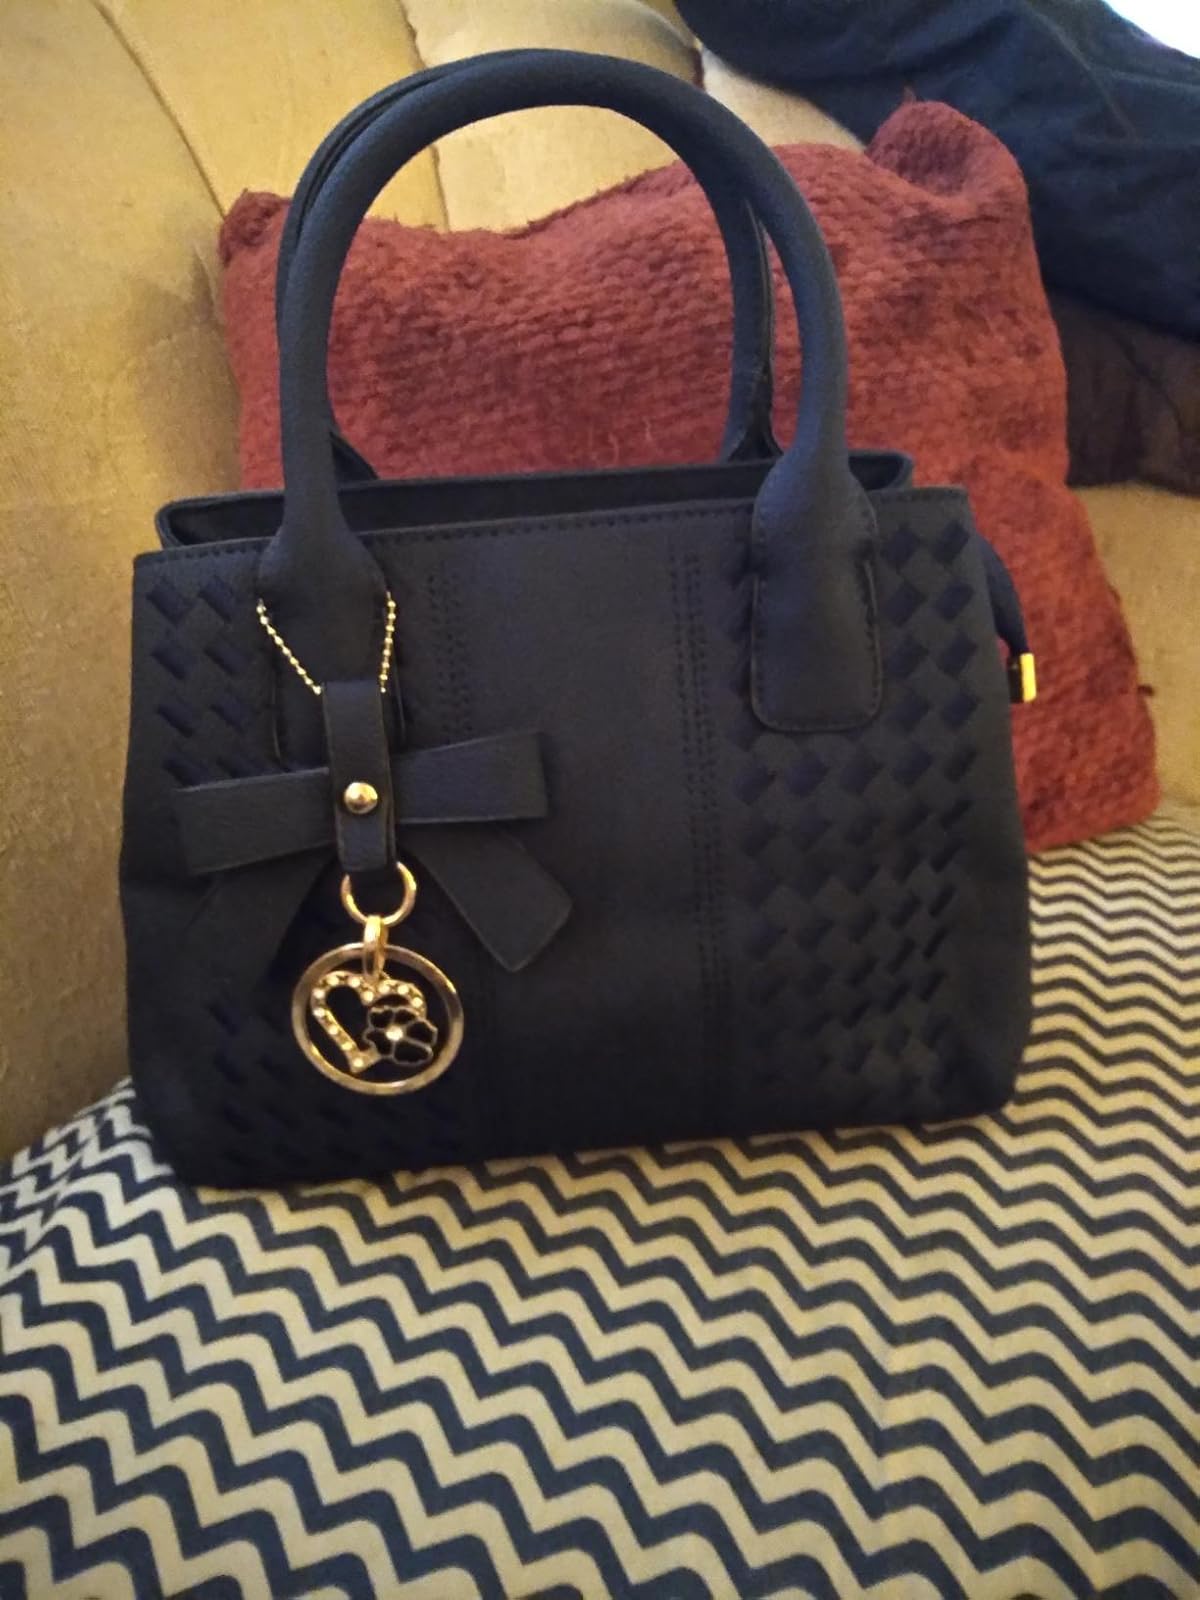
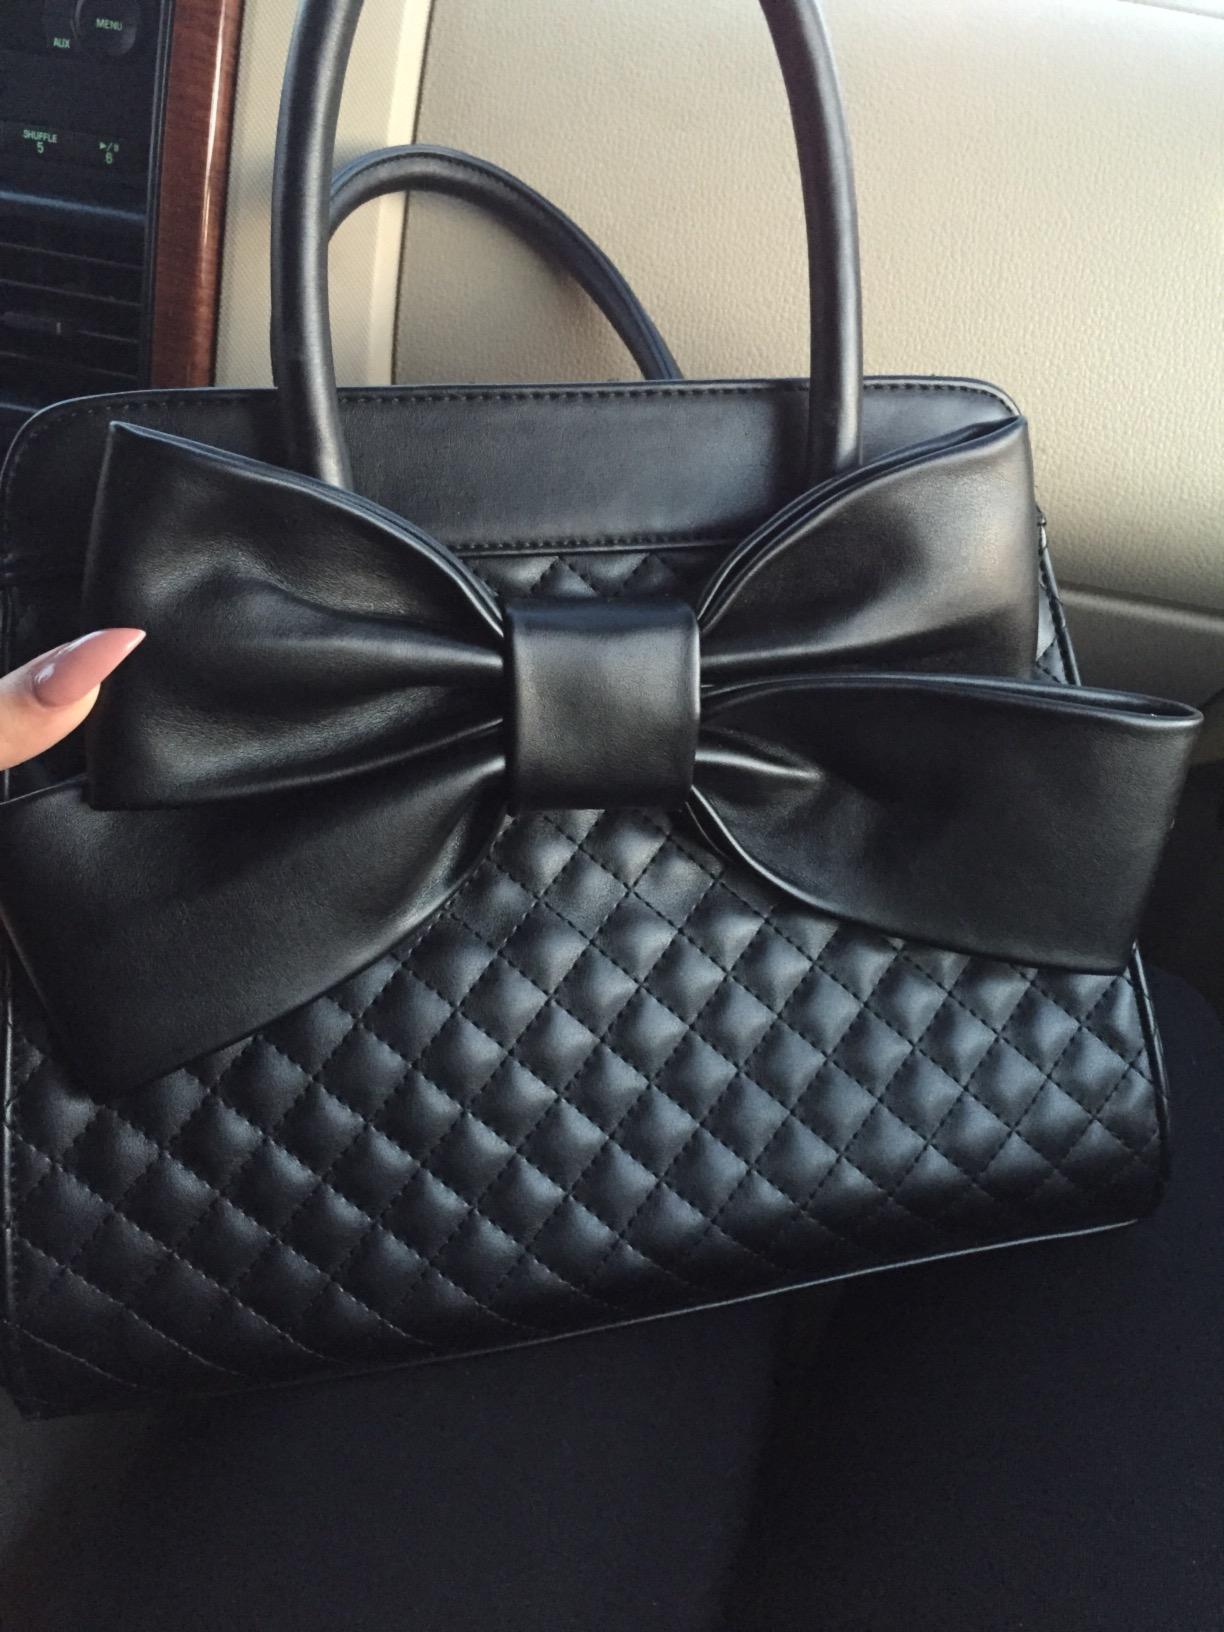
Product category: accessories_handbag
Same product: no